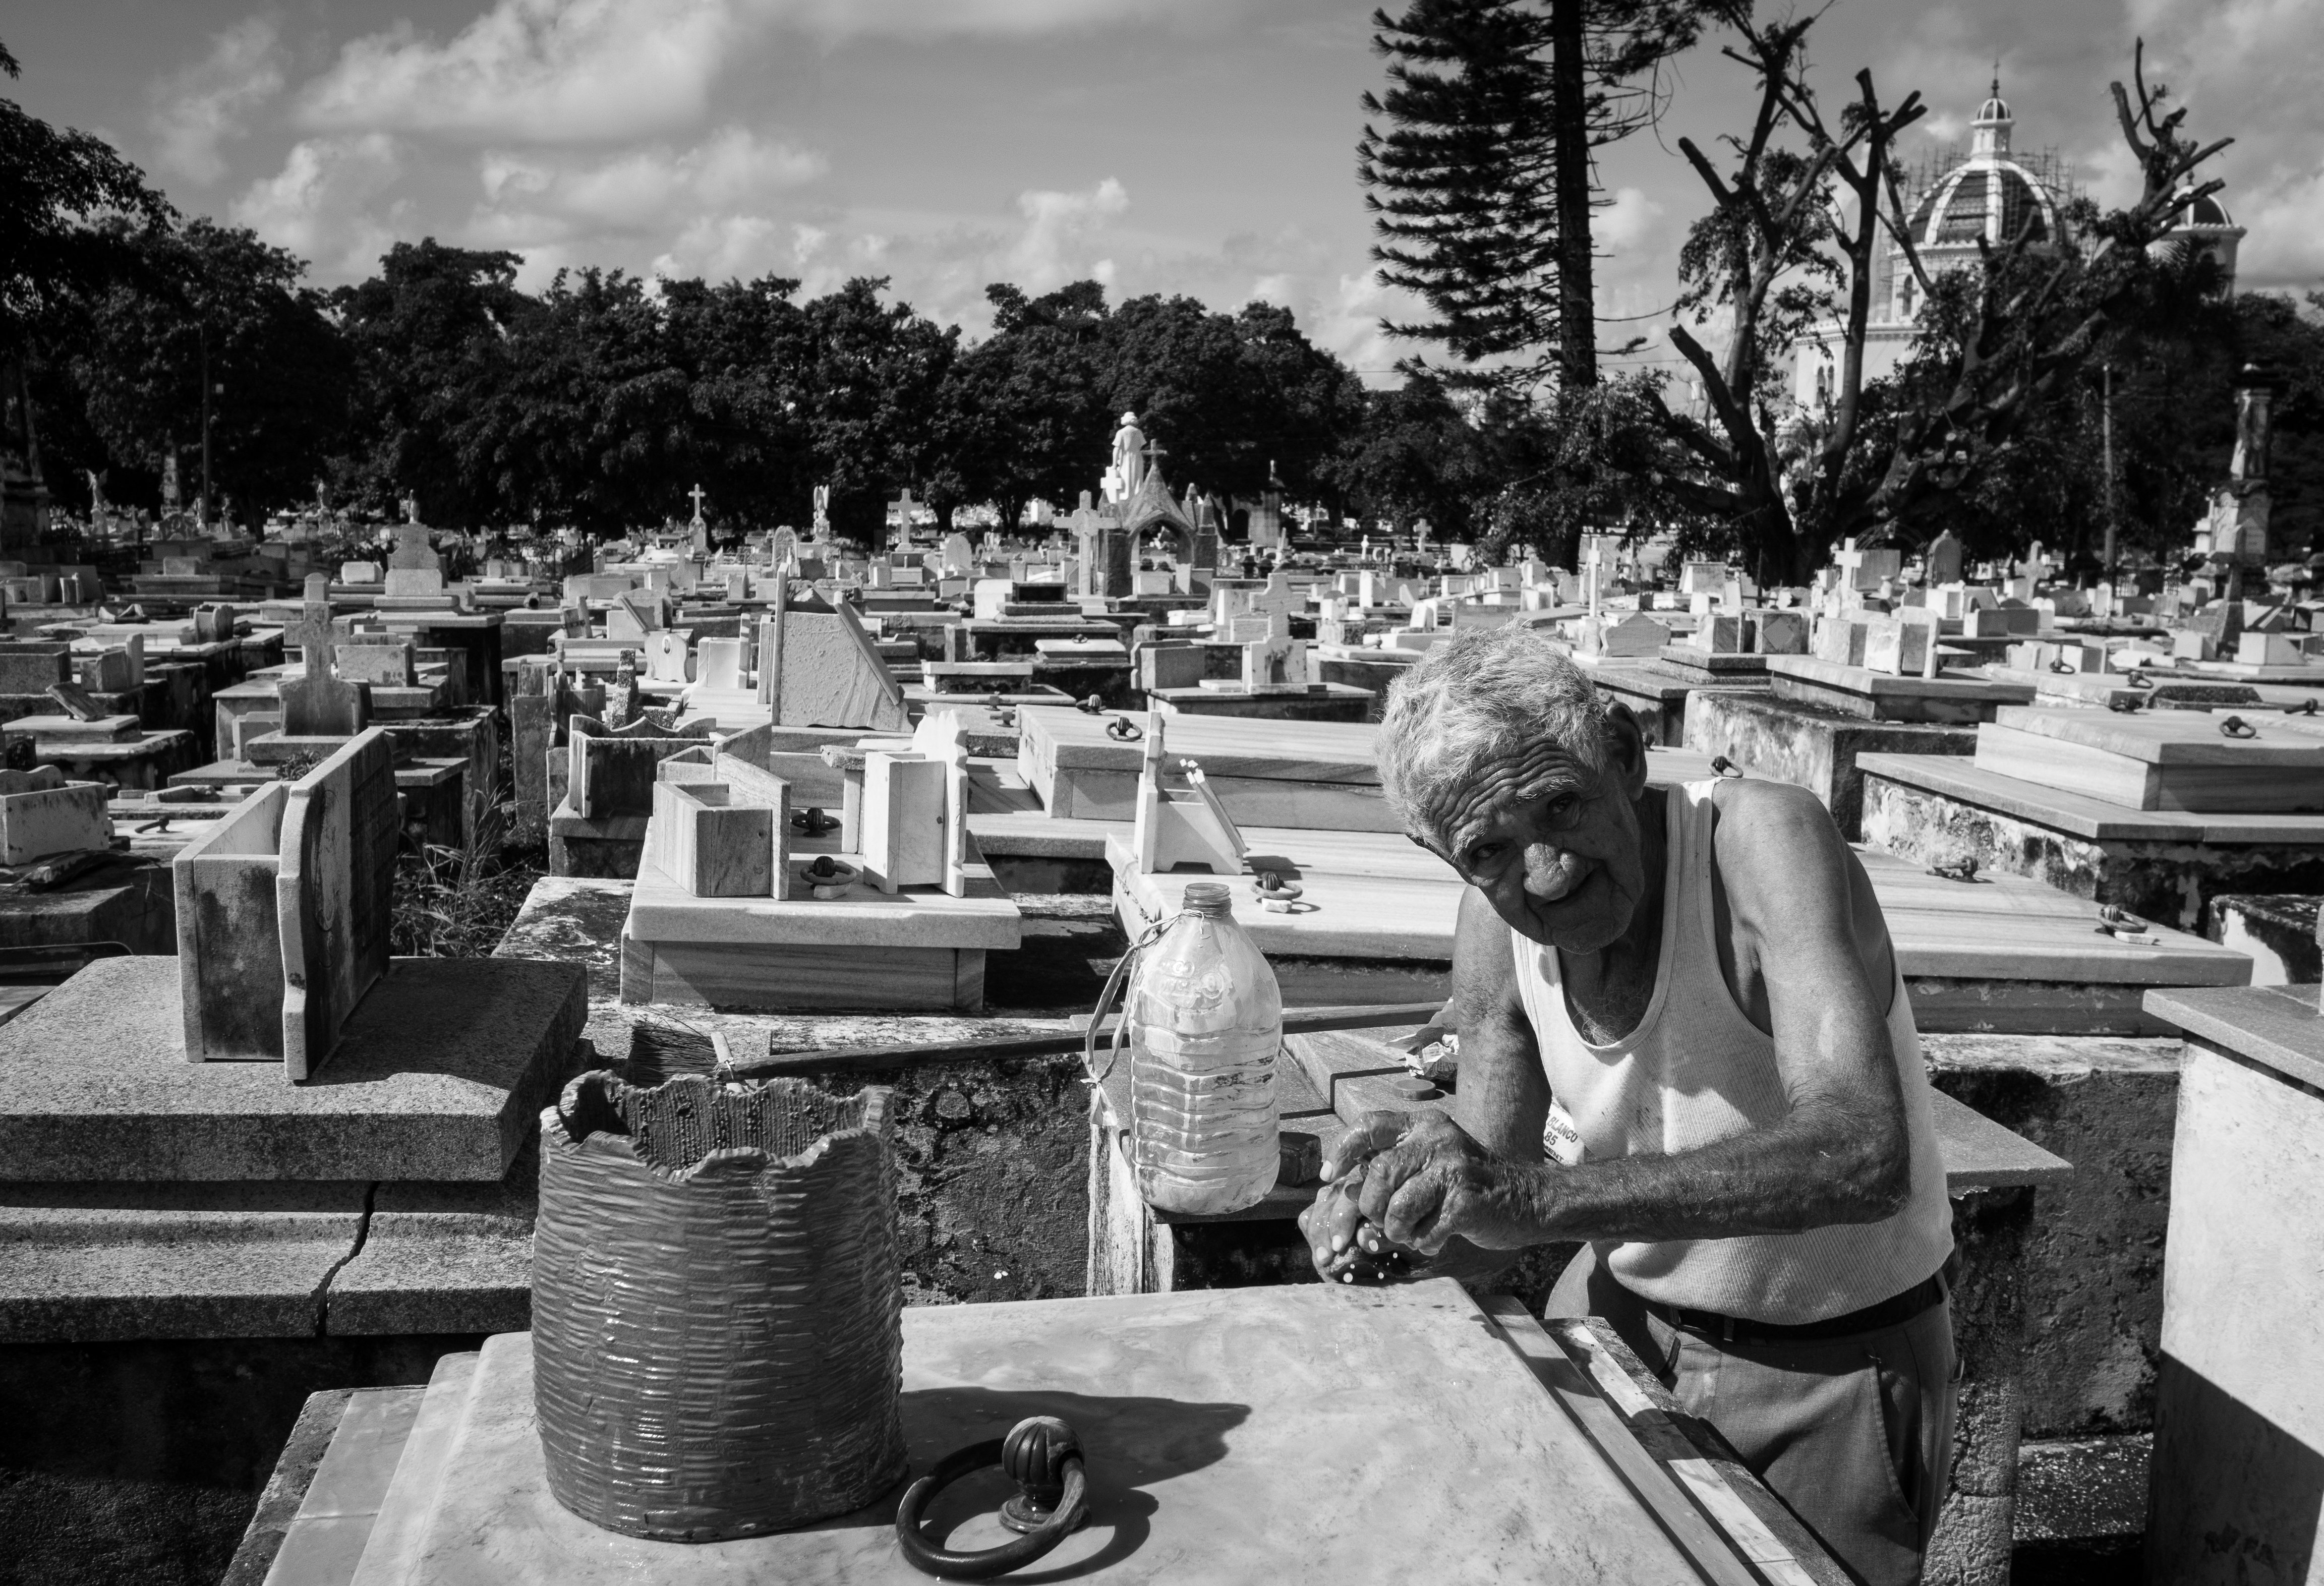
black and white, white, street, photography, monument, ebook, statue, training, black, monochrome, streetphotography, flickr, sculpture, art, thomas, video, temple, olympus, photograph, history, omd, fuji, leica, monochrom, leuthard, hcb, thomasleuthard, monochrome photography, ancient history